Haro Bikes

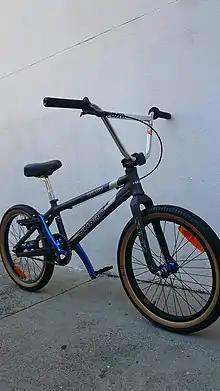
Haro Team Issue BMX bike

The first Haro bikes were manufactured by Torker. In 1982, when Haro introduced his own line of racing bikes, his sponsorship by Torker and Max was terminated.